Lake Helen Historic District

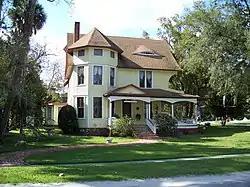
House in the Lake Helen Historic District

The Lake Helen Historic District is a U.S. historic district (designated as such on September 16, 1993) located in Lake Helen, Florida. The district is bounded by West New York, Lakeview, Park and Euclid Avenues. It contains 71 historic buildings.